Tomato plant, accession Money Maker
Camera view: horizontal (90 deg, fisheye); turntable rotation: 60 degrees
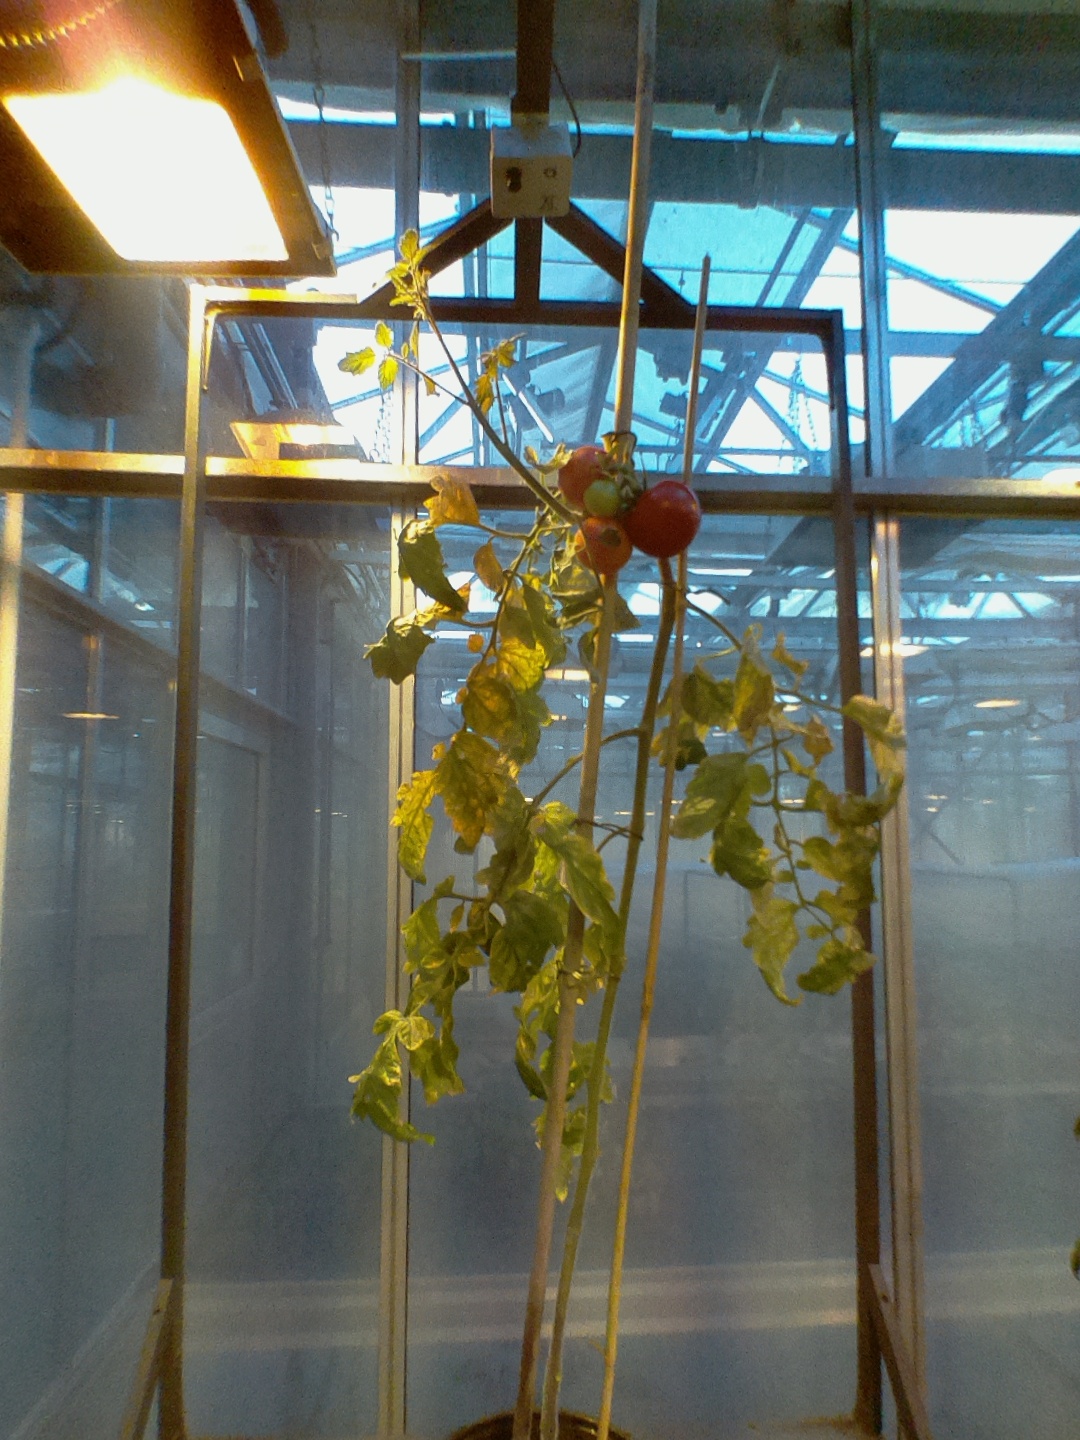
BBCH growth stage 89: 90%-100% of fruits show typical fully ripe color